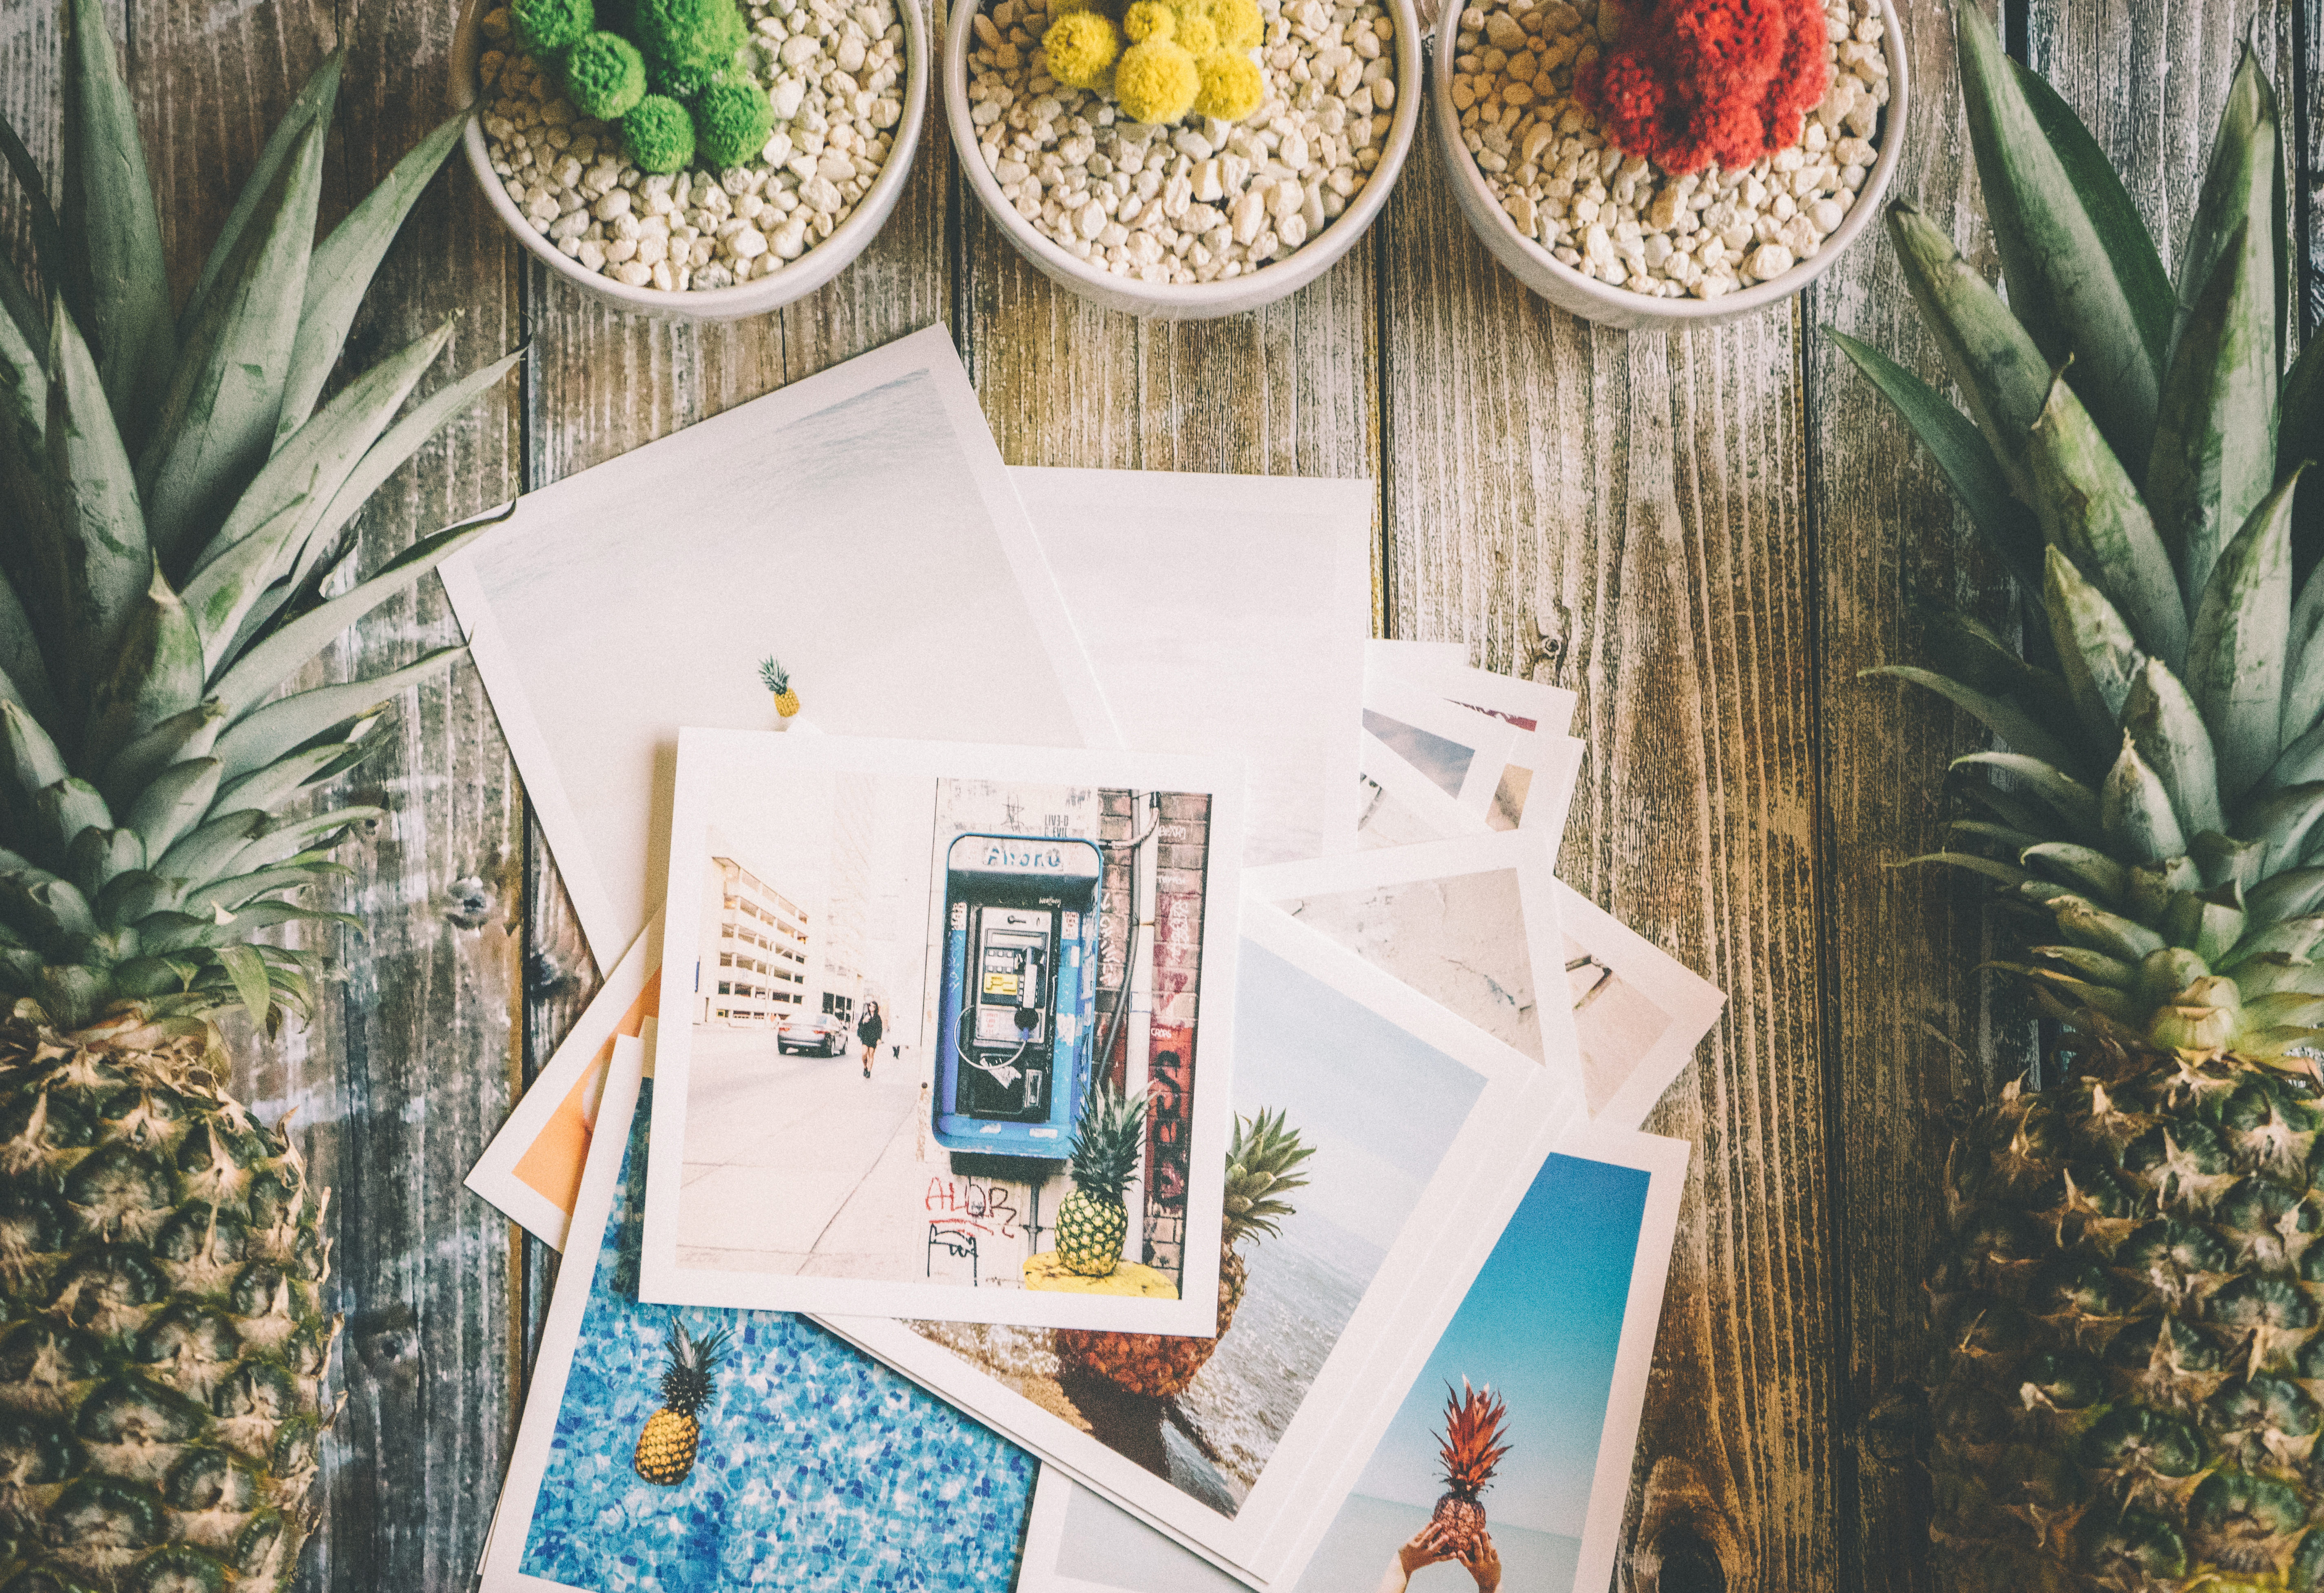
table, wood, pattern, food, cacti, flora, pictures, photos, art, design, fruits, collage, pineapples, photographs, pot plants